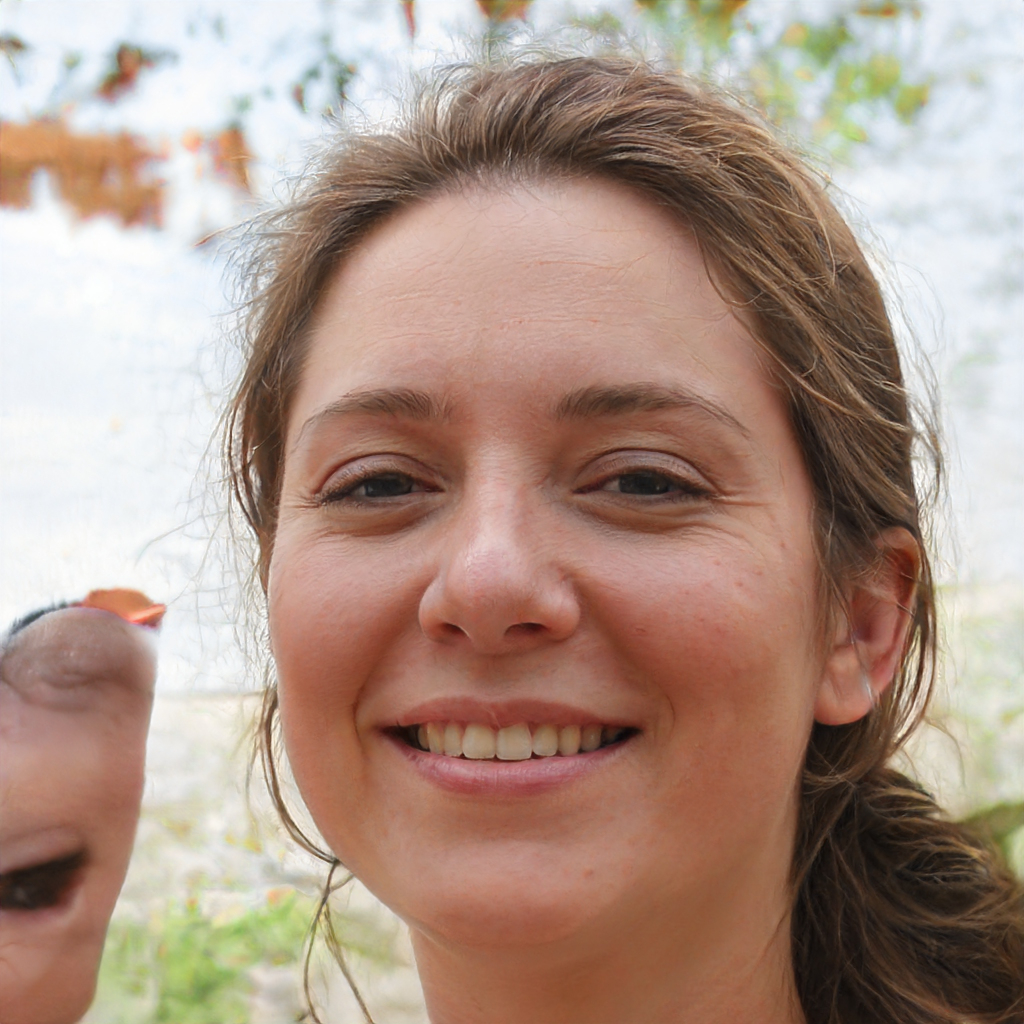
Gender: Female